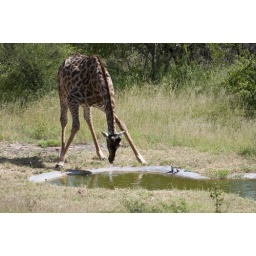
a boy giraffe drinking at the water hole in Sausage Tree Camp.